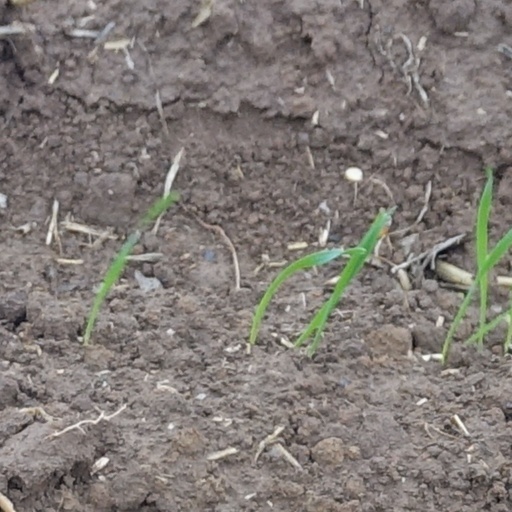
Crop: wheat